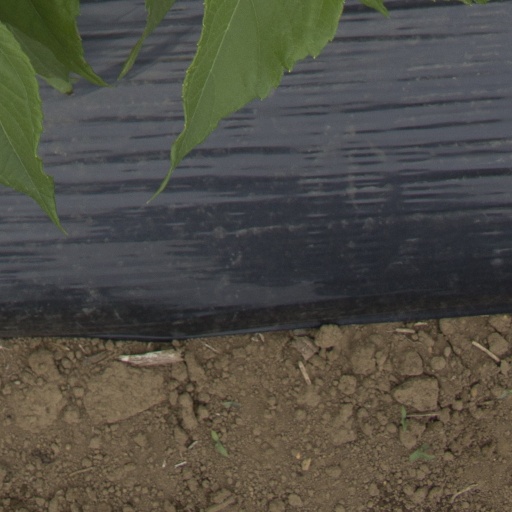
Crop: Jerusalem artichoke